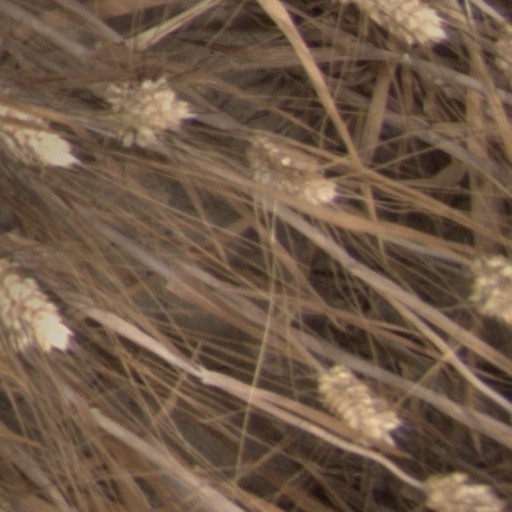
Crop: wheat